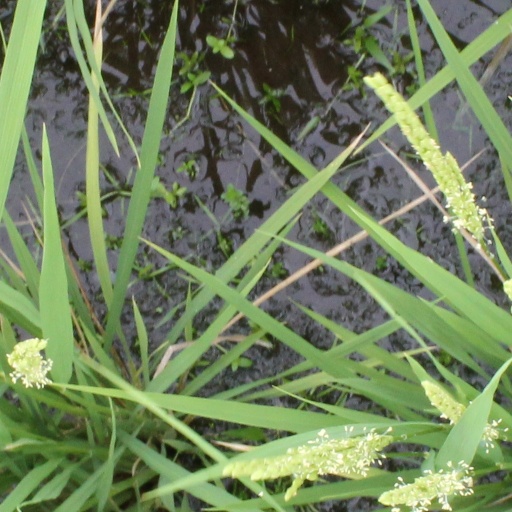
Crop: rice